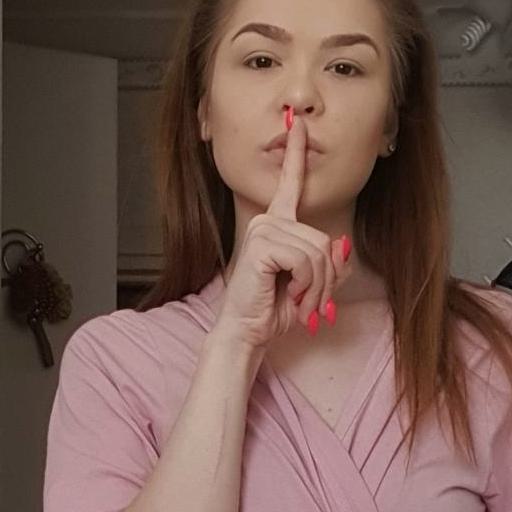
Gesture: mute